Lewes, Delaware

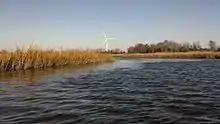
University of Delaware's wind turbine seen from Canary Creek

According to the United States Census Bureau, the city has a total area of , of which is land, and (14.7%) is water.